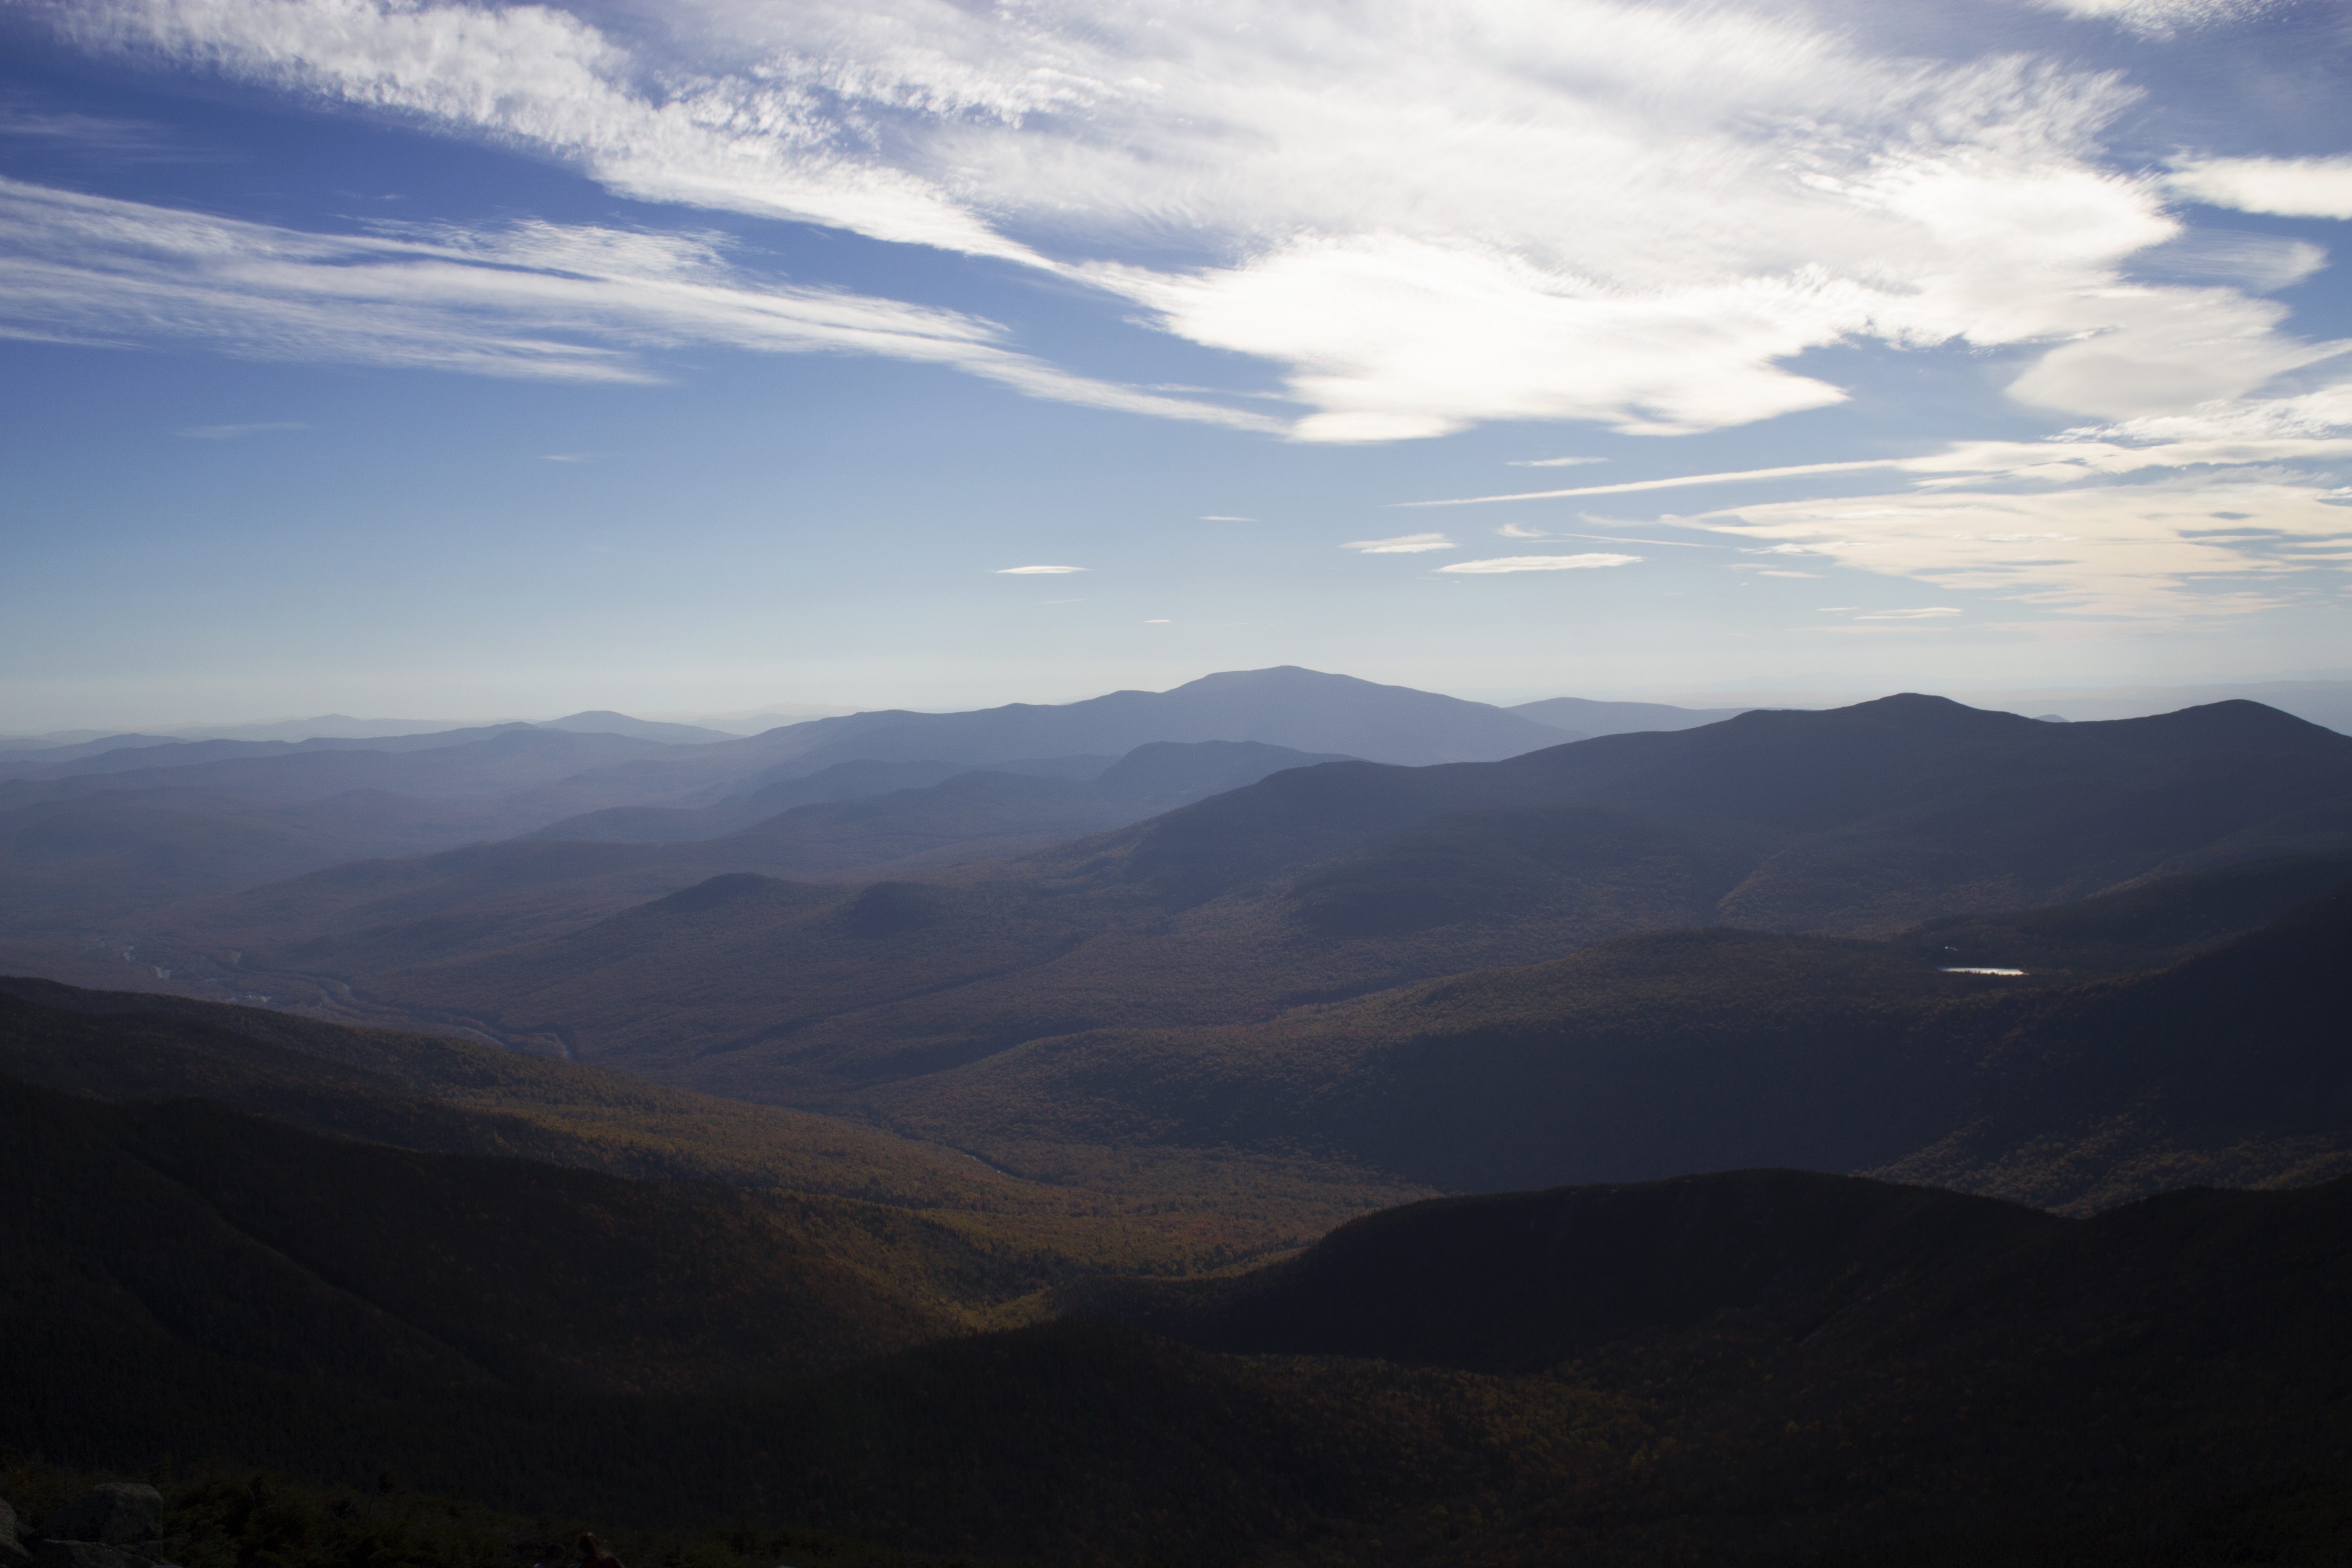
landscape, nature, wilderness, mountain, cloud, sky, sunrise, countryside, sunlight, morning, hill, lake, view, dawn, valley, mountain range, dusk, blue, highland, ridge, summit, alps, plateau, fell, loch, sky clouds, blue sky clouds, landform, hill view, hilly scene, geographical feature, atmospheric phenomenon, mountainous landforms